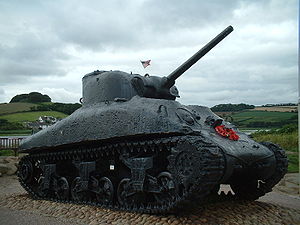
Exercise Tiger / 1944 / Mindesmærker over ofrene
Sherman DD tank ved mindesmærket i Torcross
Exercise Tiger var kodenavn for to militærøvelser, der blev afholdt i Storbritannien under 2. Verdenskrig.